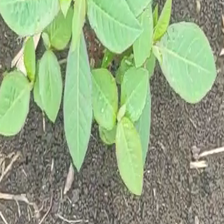
Weed species: Moti_dudhi(Euphorbia_geneculata_L)